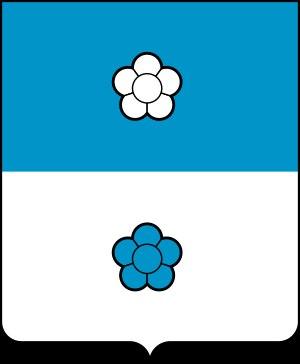
Les familles nobles de Venise ou patriciens de Venise constituent l'aristocratie de la république de Venise à partir de sa fondation en 697. C'est parmi elles que se recrutèrent les membres des institutions oligarchiques de la république, à commencer par son chef élu à vie, le doge. Elles se classent en trois groupes selon leur ancienneté : Case Vecchie, Case Nuove, et Case Nuovissime.